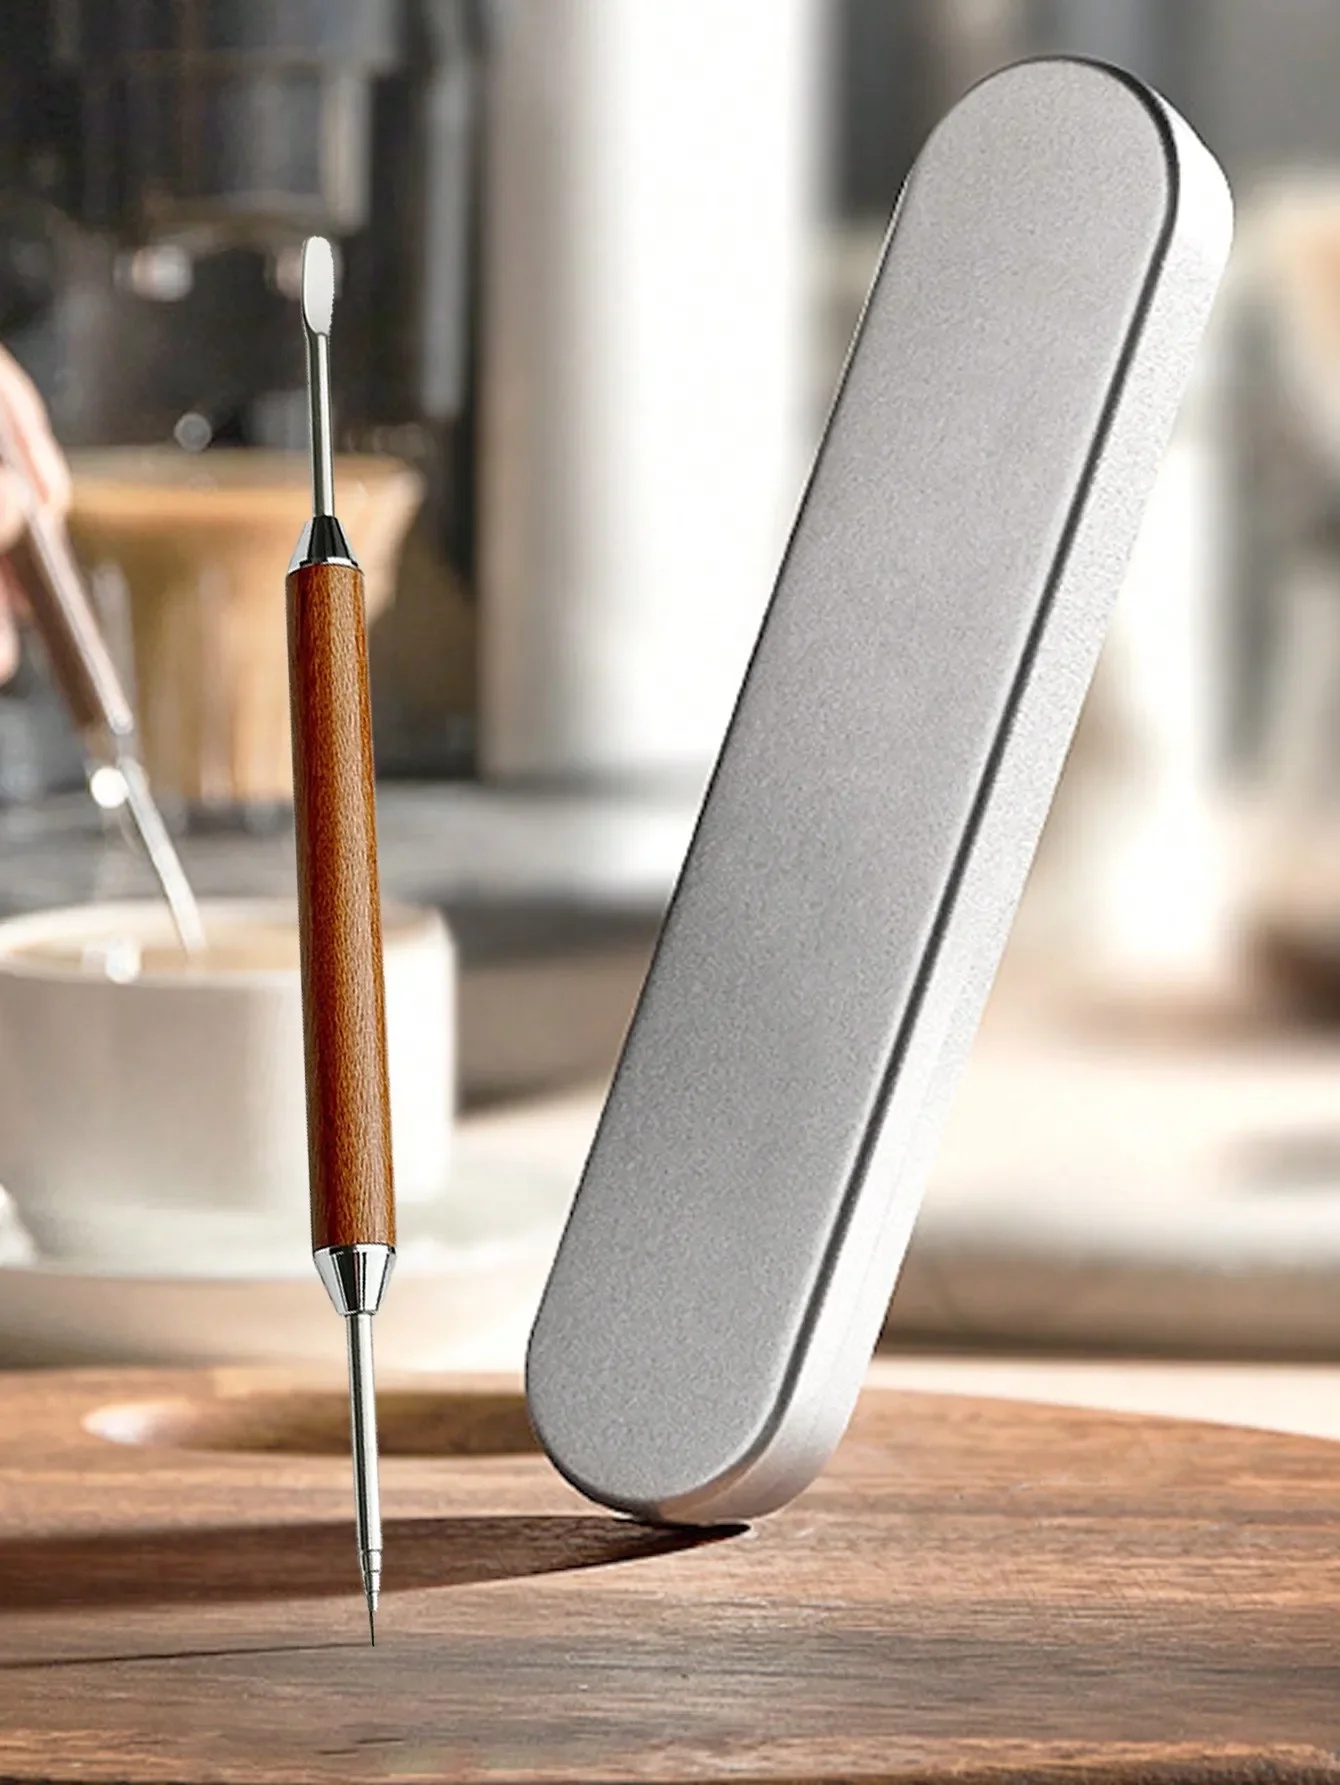
Leeseph Stainless Steel Coffee Art Pen With a Box, Coffee Latte Needle with Wood Handle Cappuccino Spatula Needle Barista Tool
SPECIFICATIONS Brand Name : NoEnName_Null,Leeseph CN : Guangdong,Guangdong Hign-concerned Chemical : None Material : Stainless Steel Origin : Mainland China The product is made of high-quality stainless steel, which is safe, durable, high temperature resistant, light and easy to carry. The product is designed with a wide needle spoon, which is convenient for taking milk foam. The thin needle tip has a spiral tip, which is suitable for DIY latte art lines of different thicknesses, creating beautiful coffee patterns and is very practical. The product is designed with wooden skid-resistant handle, which is comfortable to handle and easy to hold. The surface of the product is smooth, easy to clean and exquisite. It is a necessary tool for making a delicious and beautiful coffee. Product includes: 1 wooden handle coffee needle with a box product size: wooden handle coffee needle:15.5cm/6.1in long.
Brand: Fig and Olive Coffee Co.
Category: Home & Garden > Kitchen & Dining > Kitchen Appliance Accessories > Coffee Maker & Espresso Machine Accessories > Coffee Maker & Espresso Machine Replacement Parts > Water Spouts